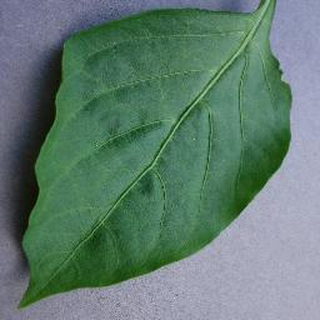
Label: healthy_bell_pepper